George Weyerhaeuser kidnapping

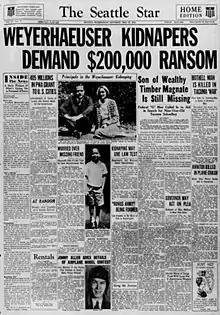
May 25, 1935 front page of "The Seattle Star", reporting the kidnapping

The kidnapping of nine-year-old George Weyerhaeuser occurred in 1935 in Tacoma, Washington, United States. The son of prominent lumberman J. P. Weyerhaeuser, George was successfully released for ransom and eventually succeeded his father as the chairman of the Weyerhaeuser company. The four participants in the kidnapping were apprehended and sentenced to prison terms totaling 135 years.